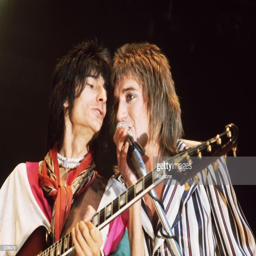
folk rock artist and blues artist .